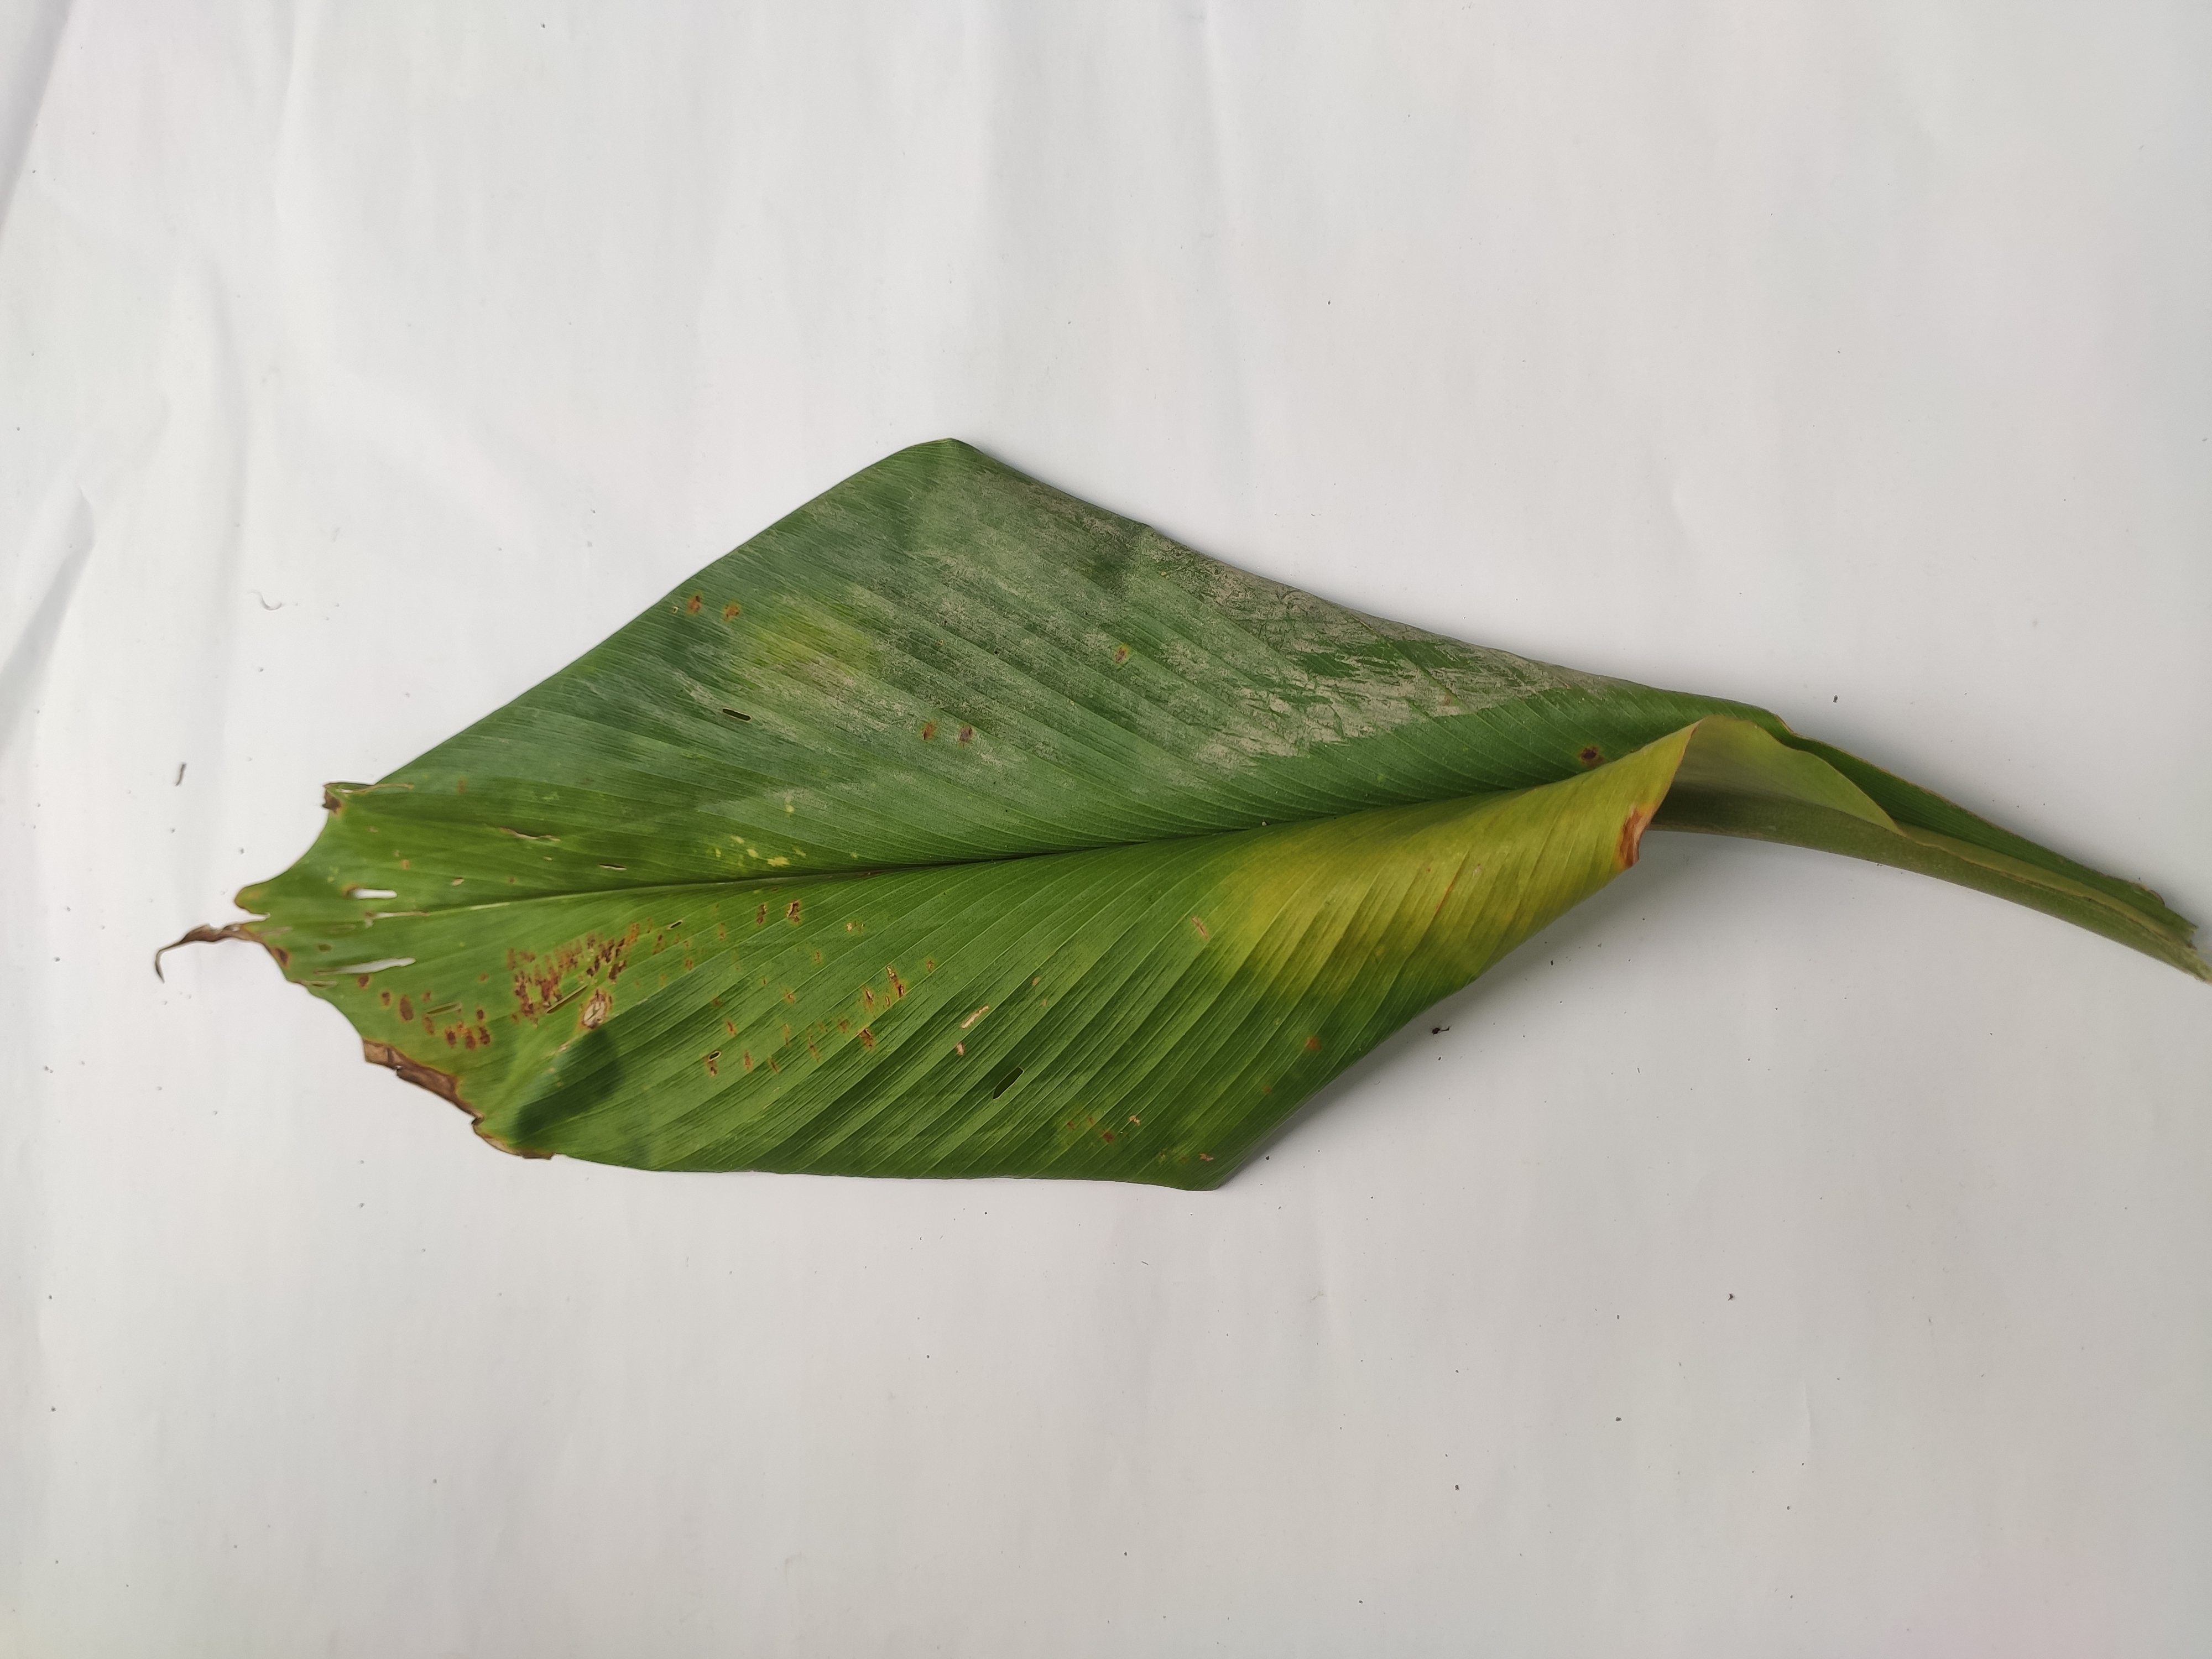
Label: Blotch